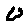
Label: 0